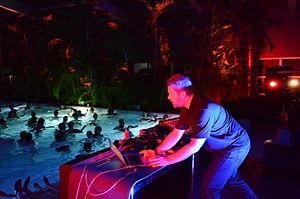
Pole alias Stefan Betke, producteur allemand de musique électronique.
Pole est le pseudonyme privilégié de Stefan Betke, producteur allemand de musique électronique.